Indre Herøy Church

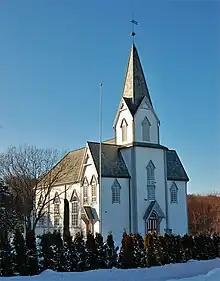
View of the church

Indre Herøy Church is a parish church of the Church of Norway in Herøy Municipality in Møre og Romsdal county, Norway. It is located in the village of Stokksund on the northeastern shore of the island of Gurskøya. It is the church for the Indre Herøy parish which is part of the Søre Sunnmøre prosti (deanery) in the Diocese of Møre. The white, wooden church was built in a long church style in 1916 by the architect Ole Havnæs, and the building was consecrated on 18 August 1916. The church seats about 375 people.